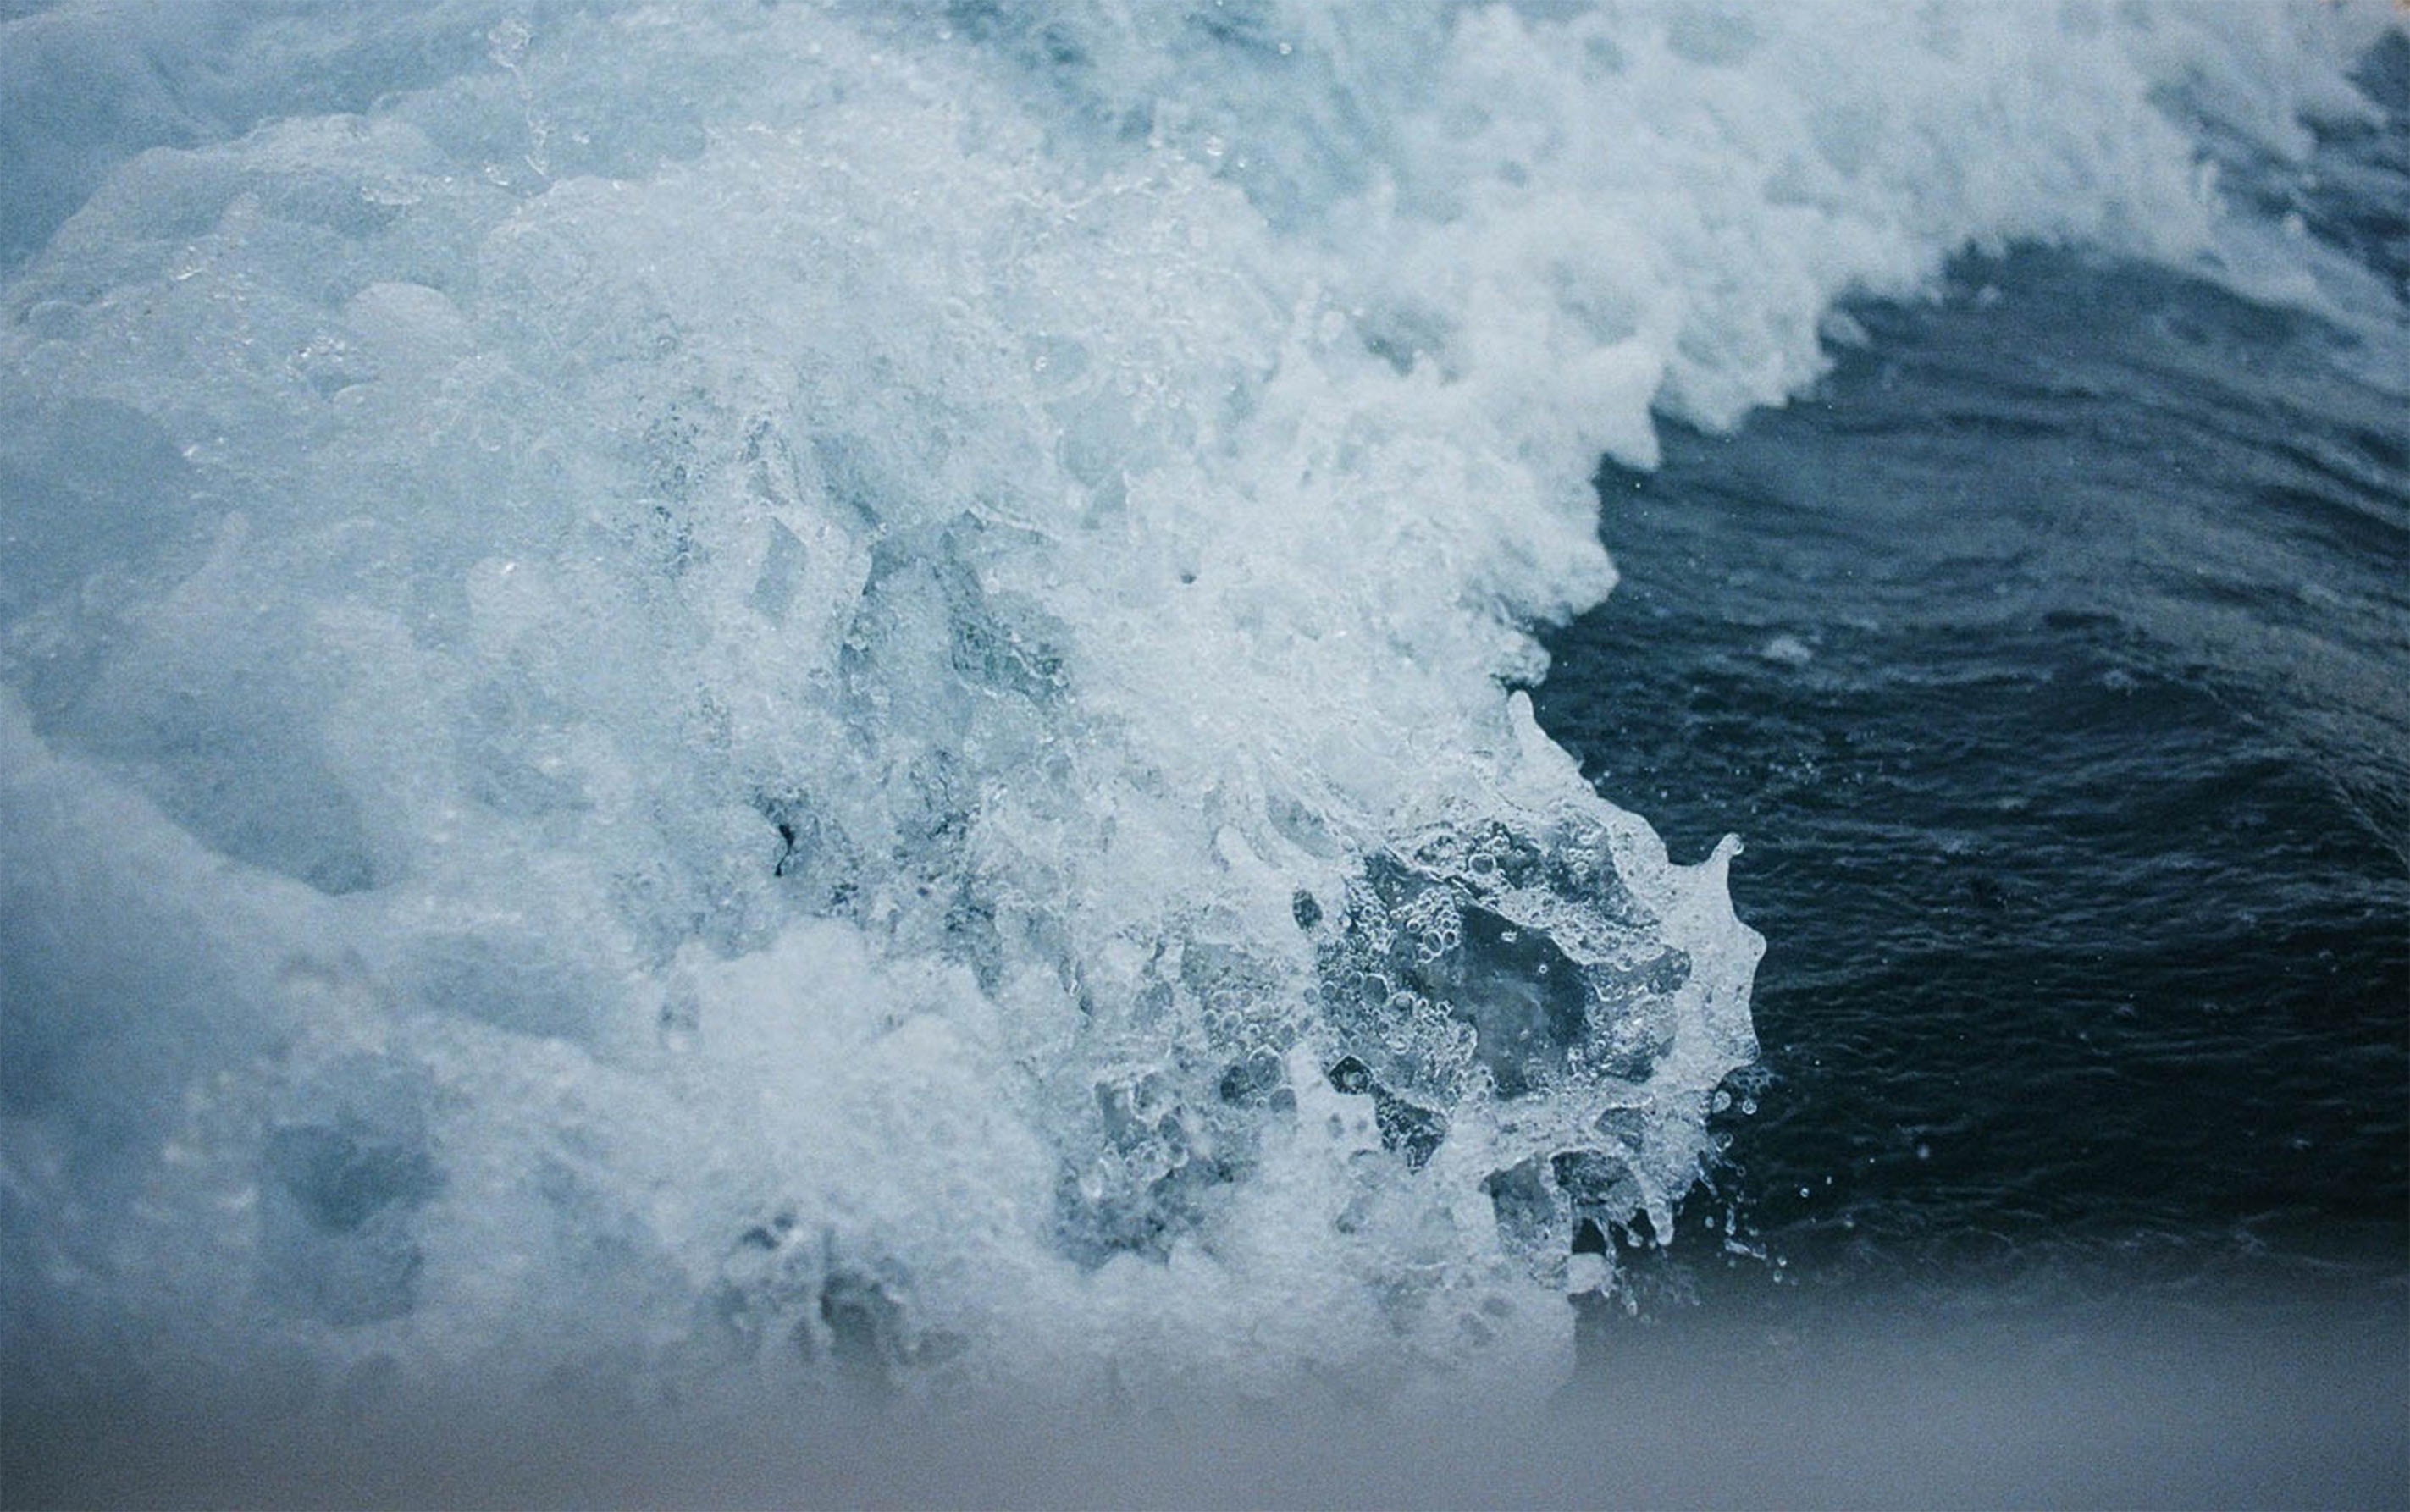
sea, coast, water, ocean, wave, ice, splash, freezing, arctic ocean, atmospheric phenomenon, geological phenomenon, wind wave